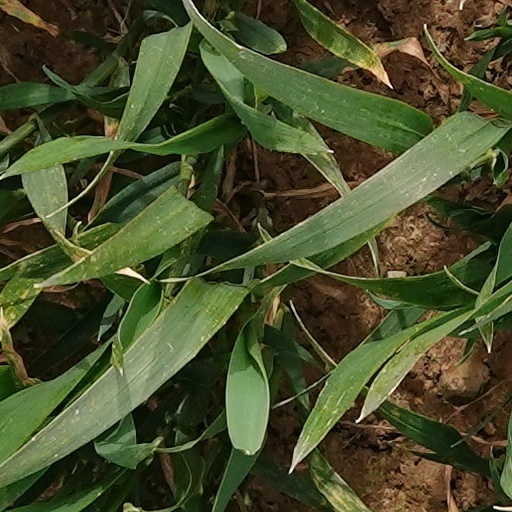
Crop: wheat